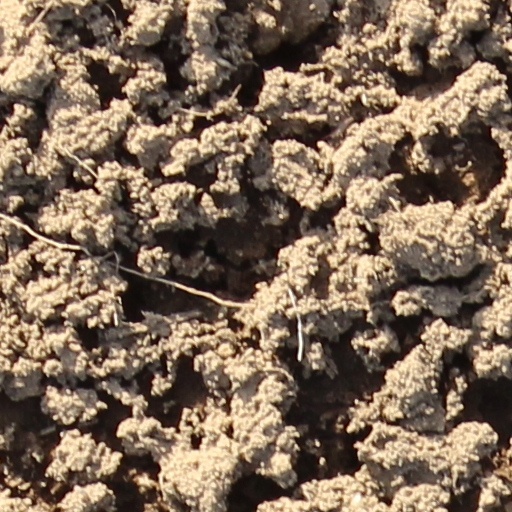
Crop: wheat